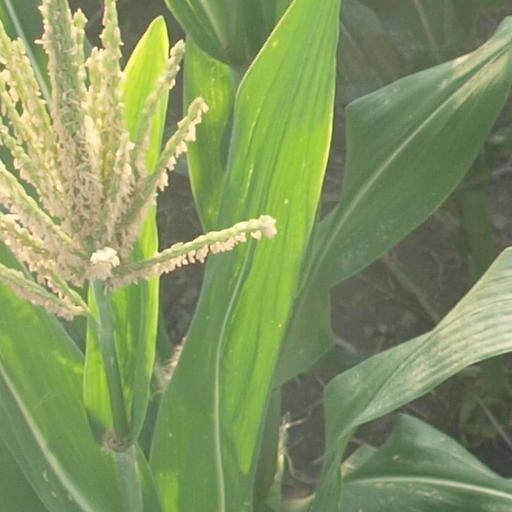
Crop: maize; corn